Rachel Platten

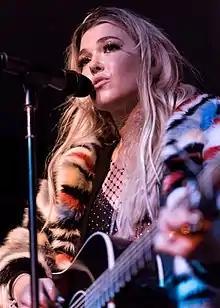
Platten on stage at the Peppermint Club in West Hollywood, California, November 2017

"Broken Glass", the lead single from her fourth studio album, "Waves", was released on August 18, 2017. The album was released on October 27, 2017. "ABC News" wrote in a favorable review: "Platten's songs often are cemented by a strong message to believe in one’s self. It may seem cheesy to the cynical listeners, but she always sounds like she believes every word she says. You have to give her credit for attempting to turn her art into an inspiring platform. Even when she gets a little too over-the-top on the self-referencing 'Good Life,' you can’t help but root for her." She co-wrote every song on the album. W"aves" debuted at number 73 on the "Billboard" 200 chart.